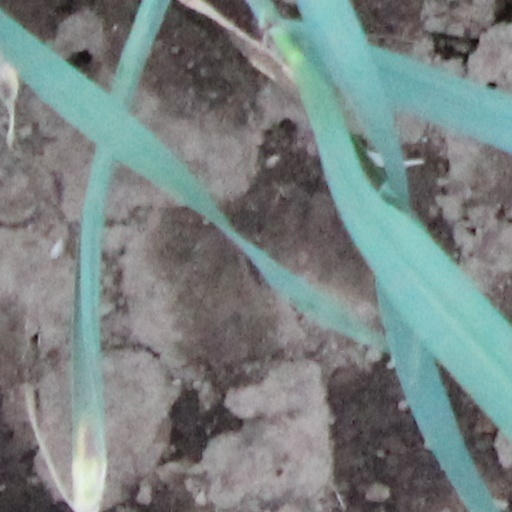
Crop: wheat